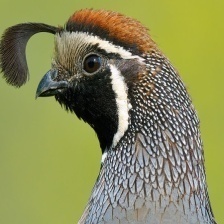
Species: CALIFORNIA QUAIL
Scientific name: CALLIPEPLA CALIFORNICA
ImageNet parent category: quail